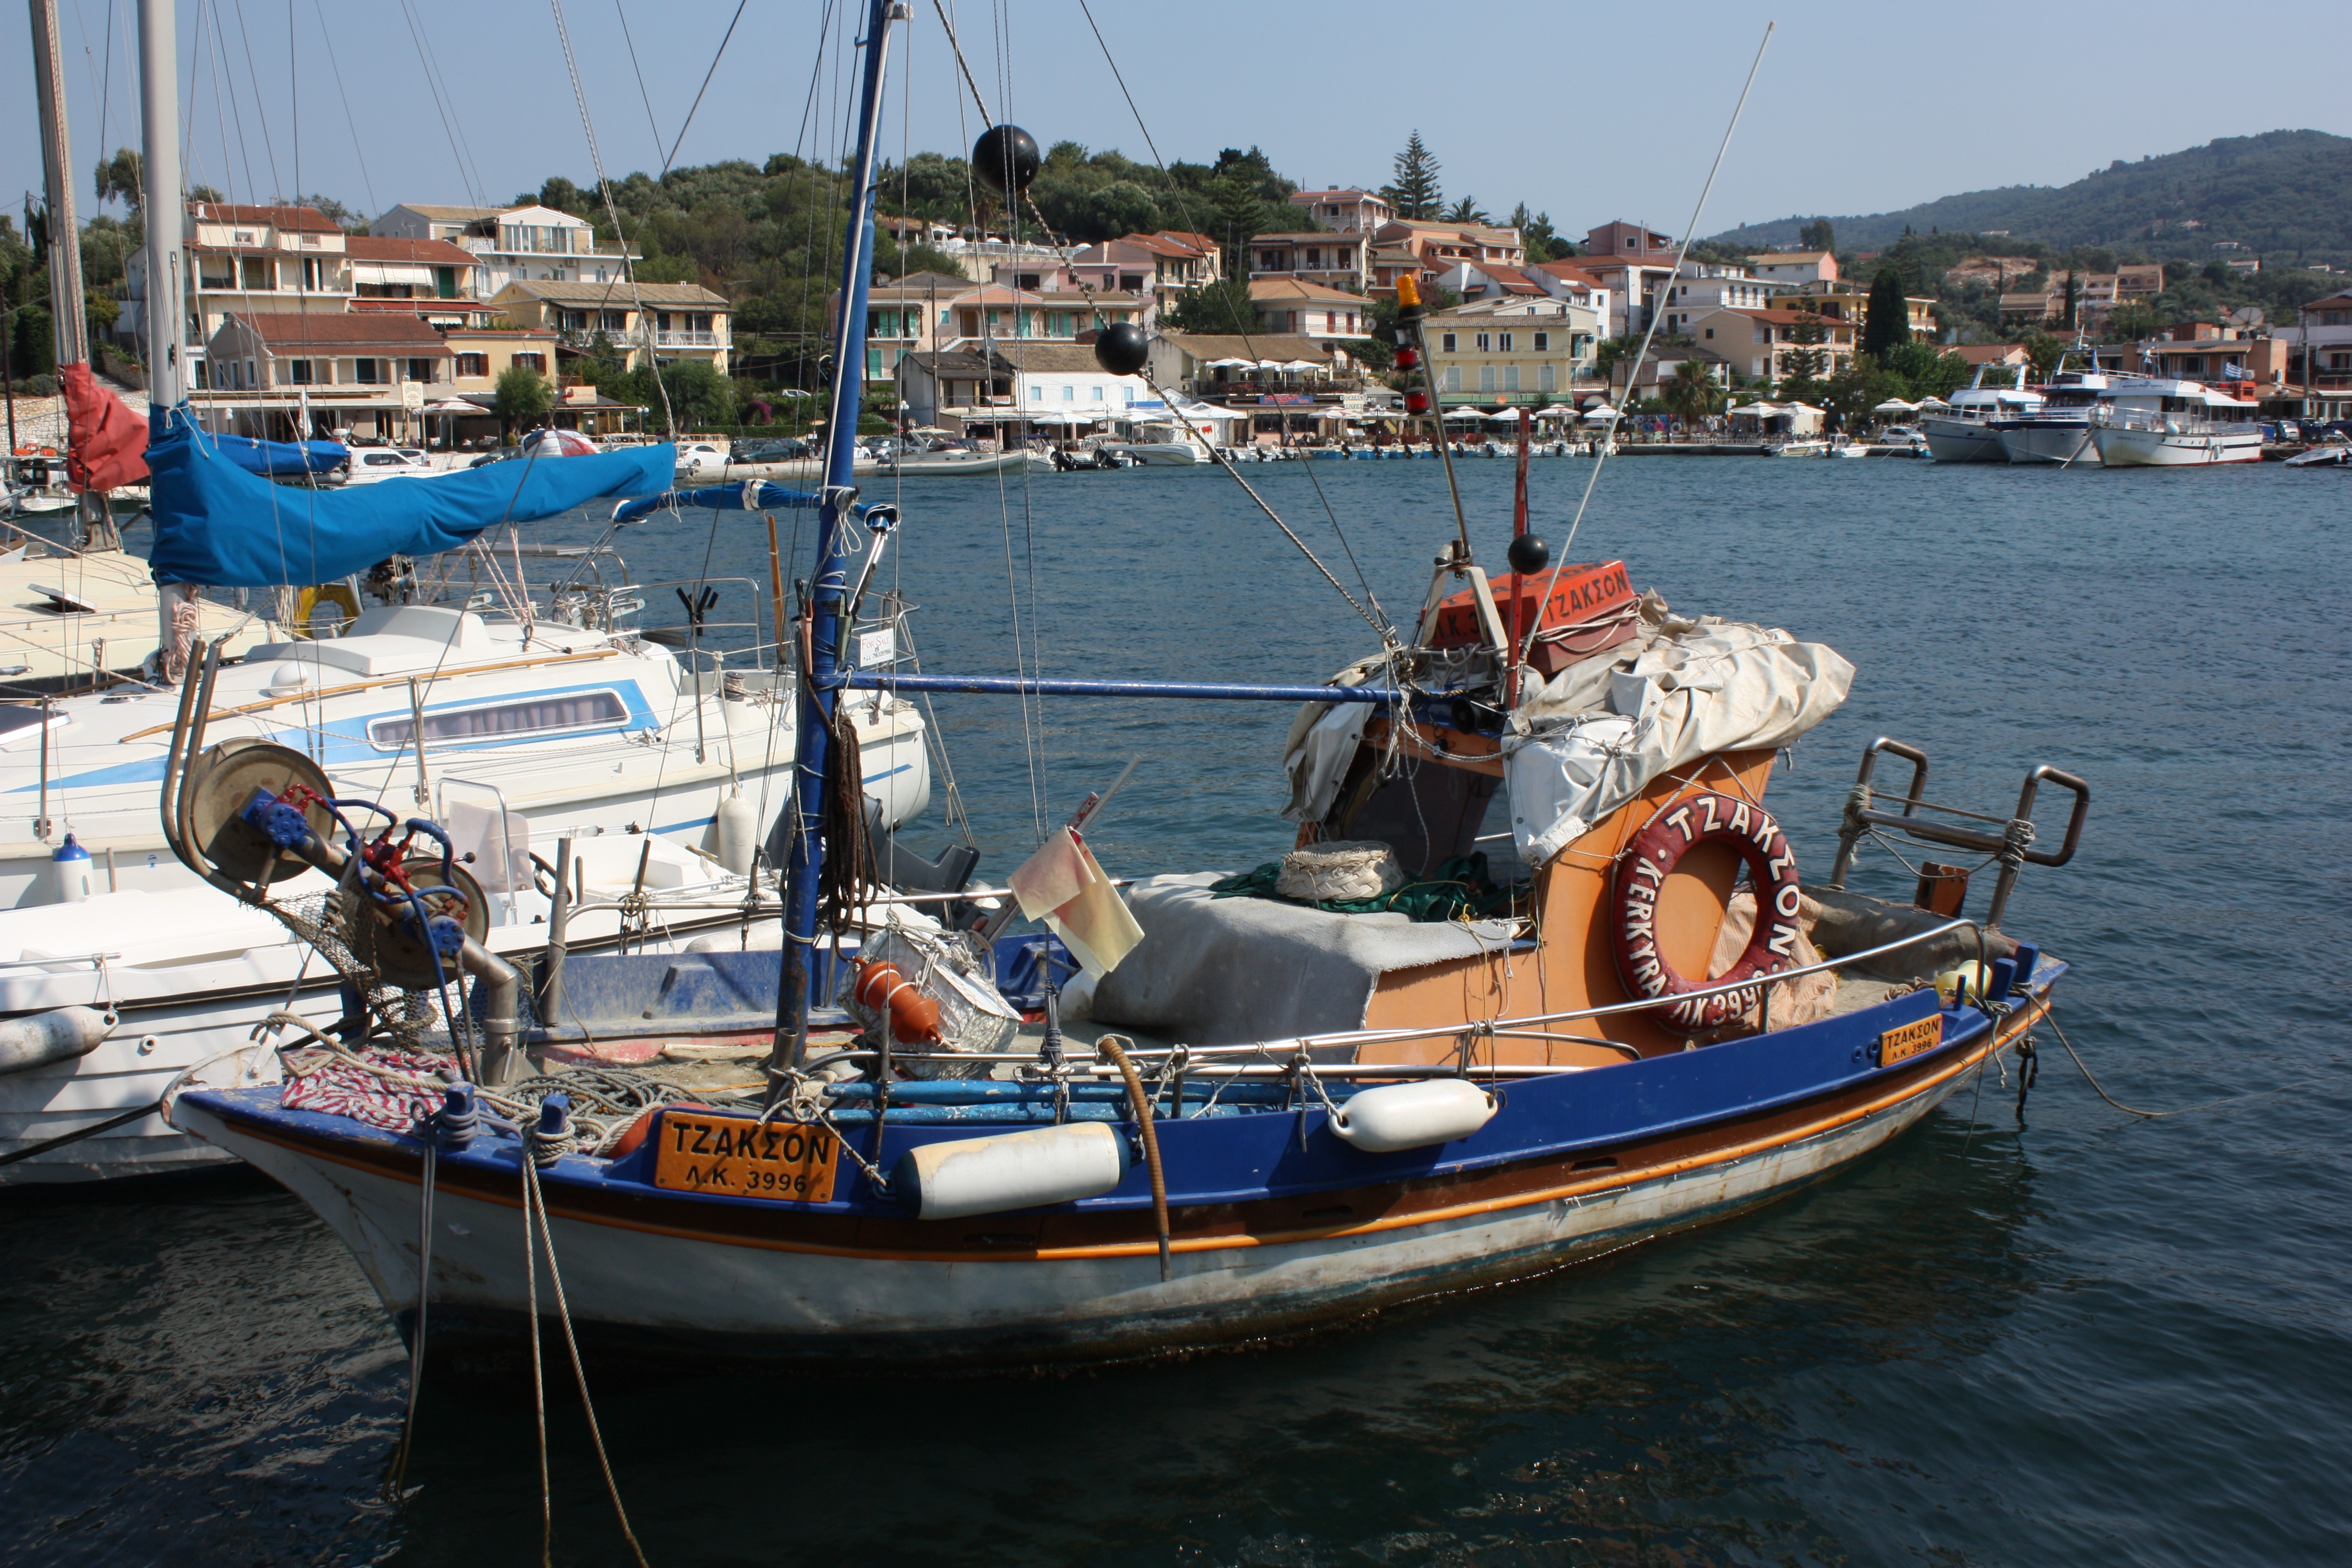
sea, water, boat, ship, yacht, holiday, harbor, port, sailboat, waterway, fishing boat, boating, watercraft, sloop, fishing vessel, wooden boat, yawl, water transportation